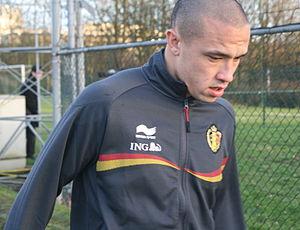
Radja Nainggolan durant un entrainement des Diables Rouges